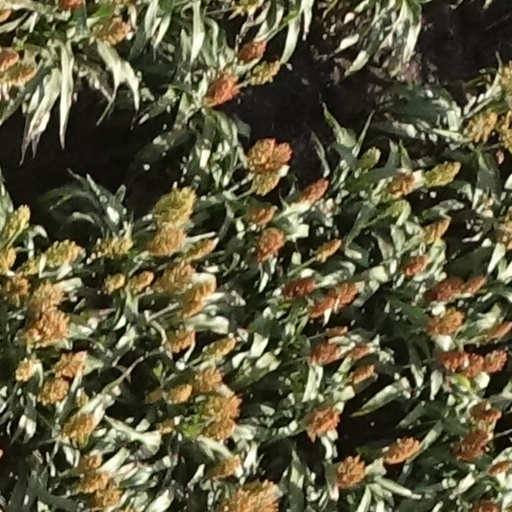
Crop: sorghum